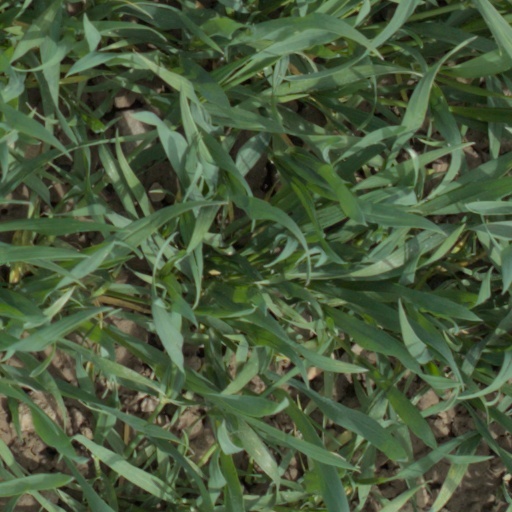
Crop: wheat